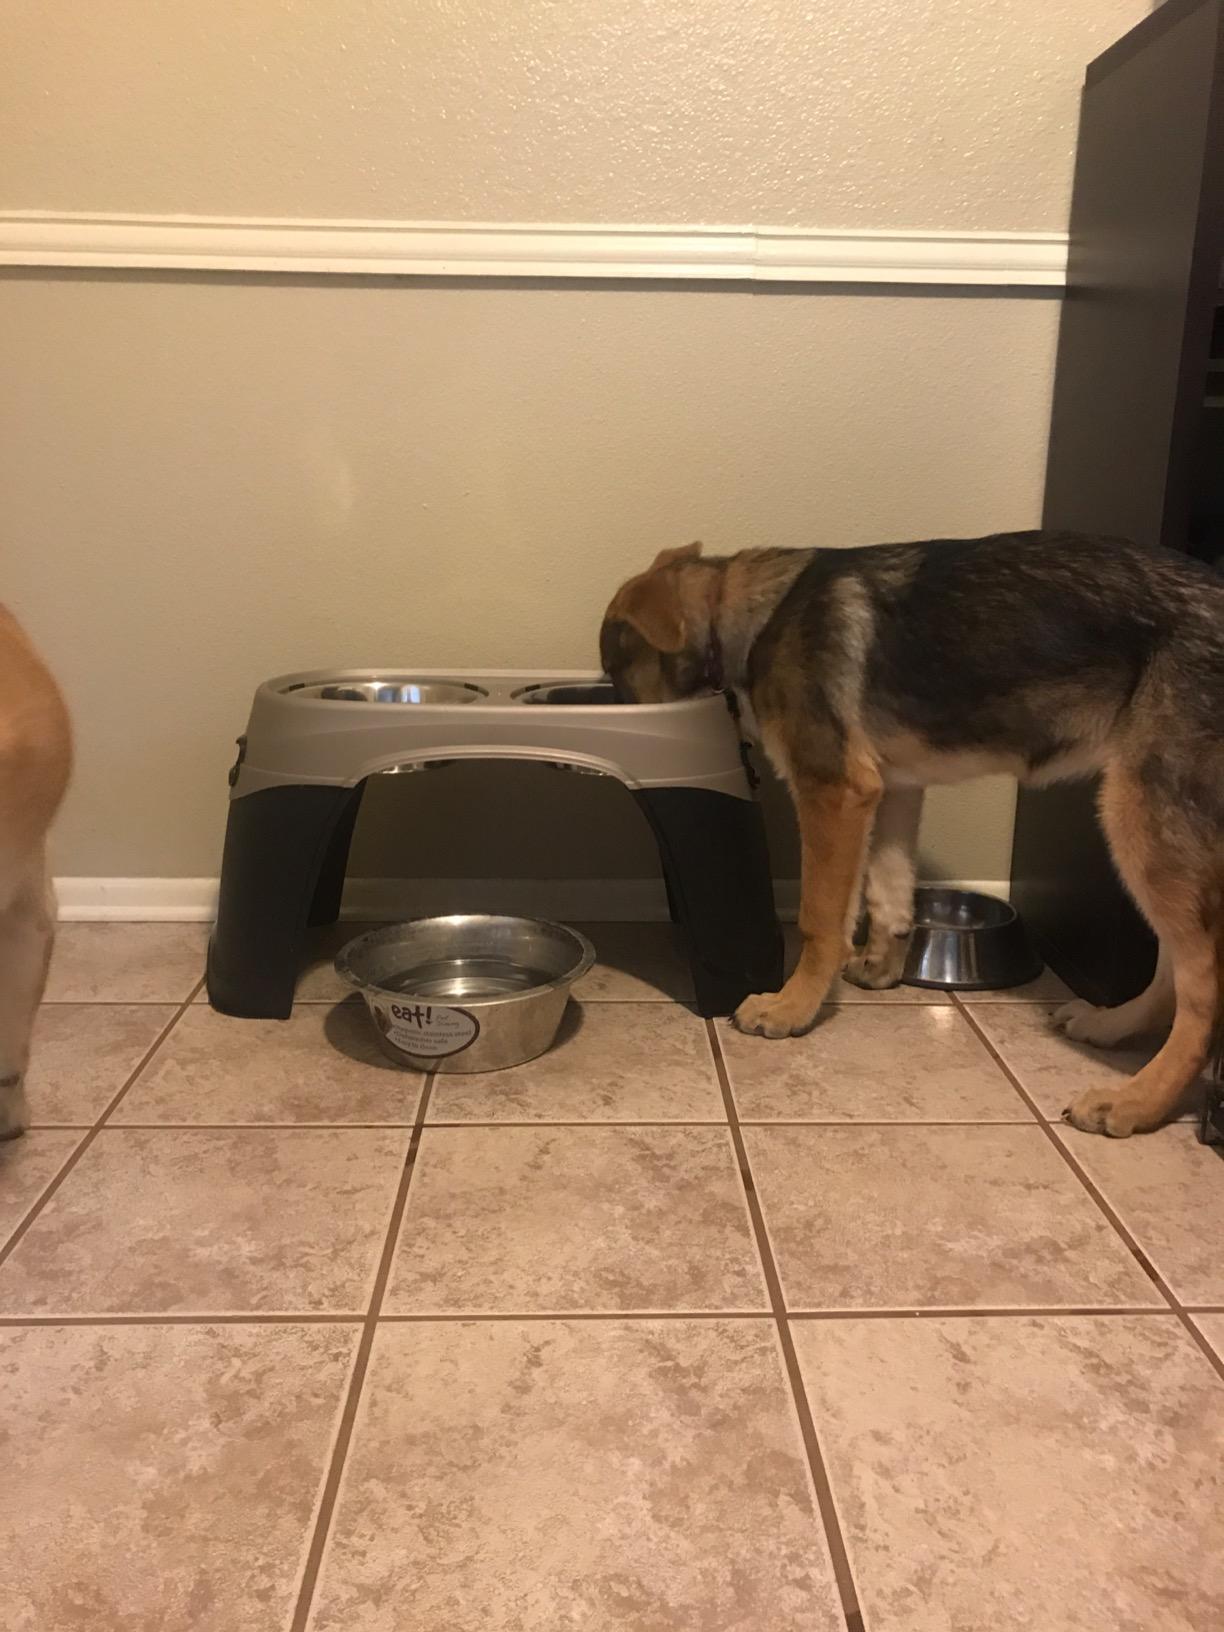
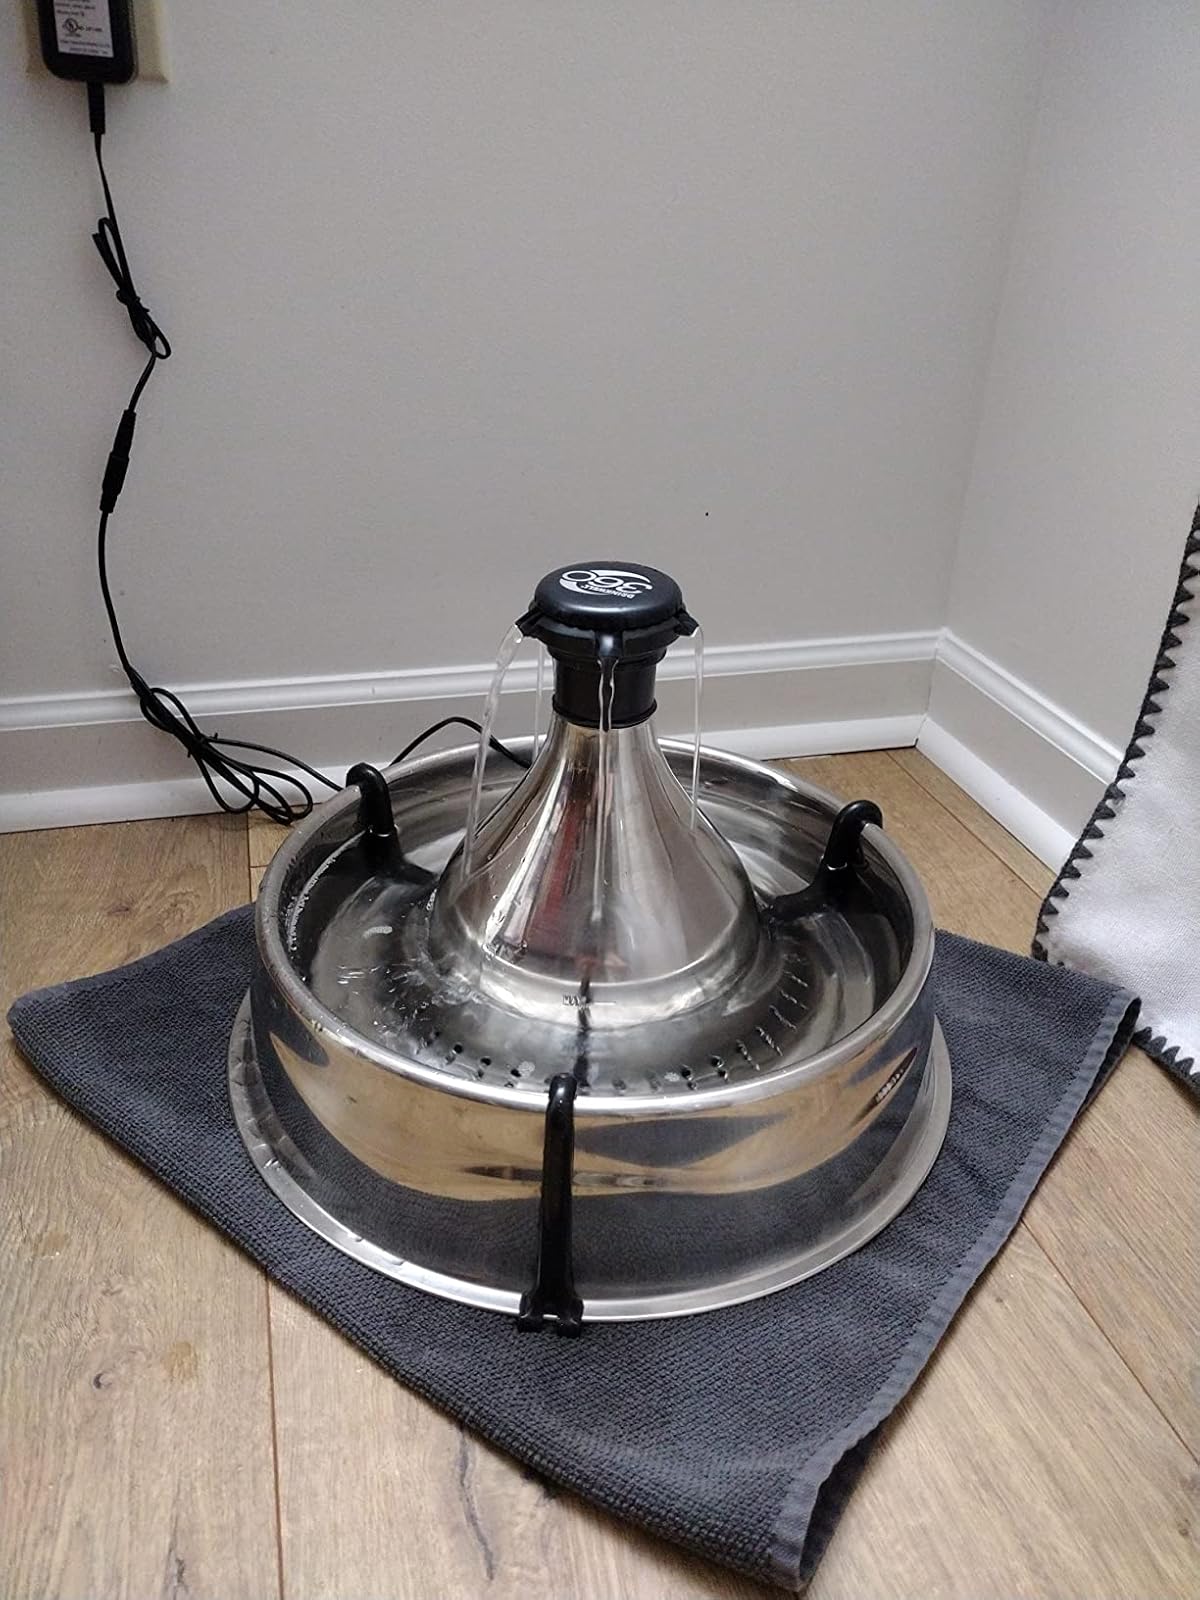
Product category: items_bowl
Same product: no